Cary Towne Center

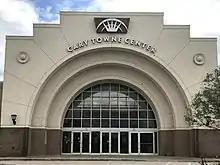
Cary Towne Center (after closing)

Plans have been in the works to transform Cary Towne Center from a traditional mall to a mixed-used development for many years. Spurred on by an announcement made by IKEA to open a 350,000-square-foot store in 2020 where Sears and Macy's were once located, CBL began the rezoning process alongside the Town of Cary to redevelop the property. The submitted mixed use proposal included retail (352,000 SF), residential (800 dwelling units), office (600,000 SF), hotel (600 rooms) and community spaces. However, in late May 2018, IKEA reversed its earlier plans and publicly announced the retailer was no longer coming to Cary because of the retail apocalypse. As a result, CBL announced that it had defaulted on the mall's mortgage and was going to sell the mall. On January 31, 2019, Turnbridge Equities and Denali Properties announced they had purchased the mall.